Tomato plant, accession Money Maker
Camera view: tilt-top (135 deg); turntable rotation: 90 degrees
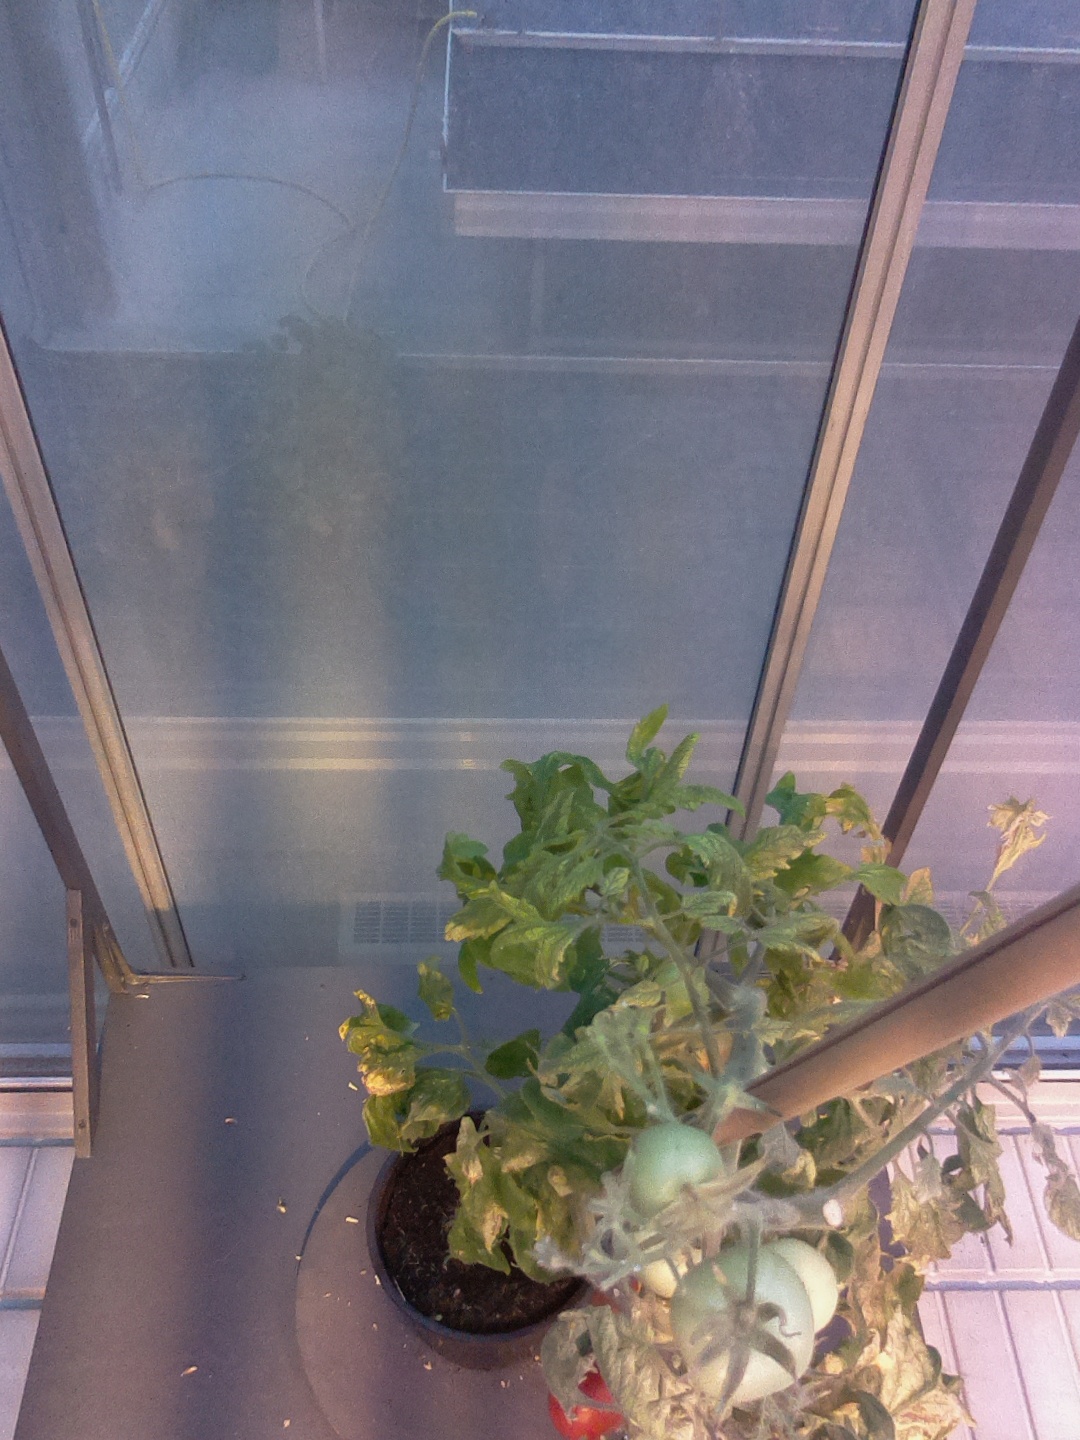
BBCH growth stage 82: 20%-30% of fruits show typical fully ripe color